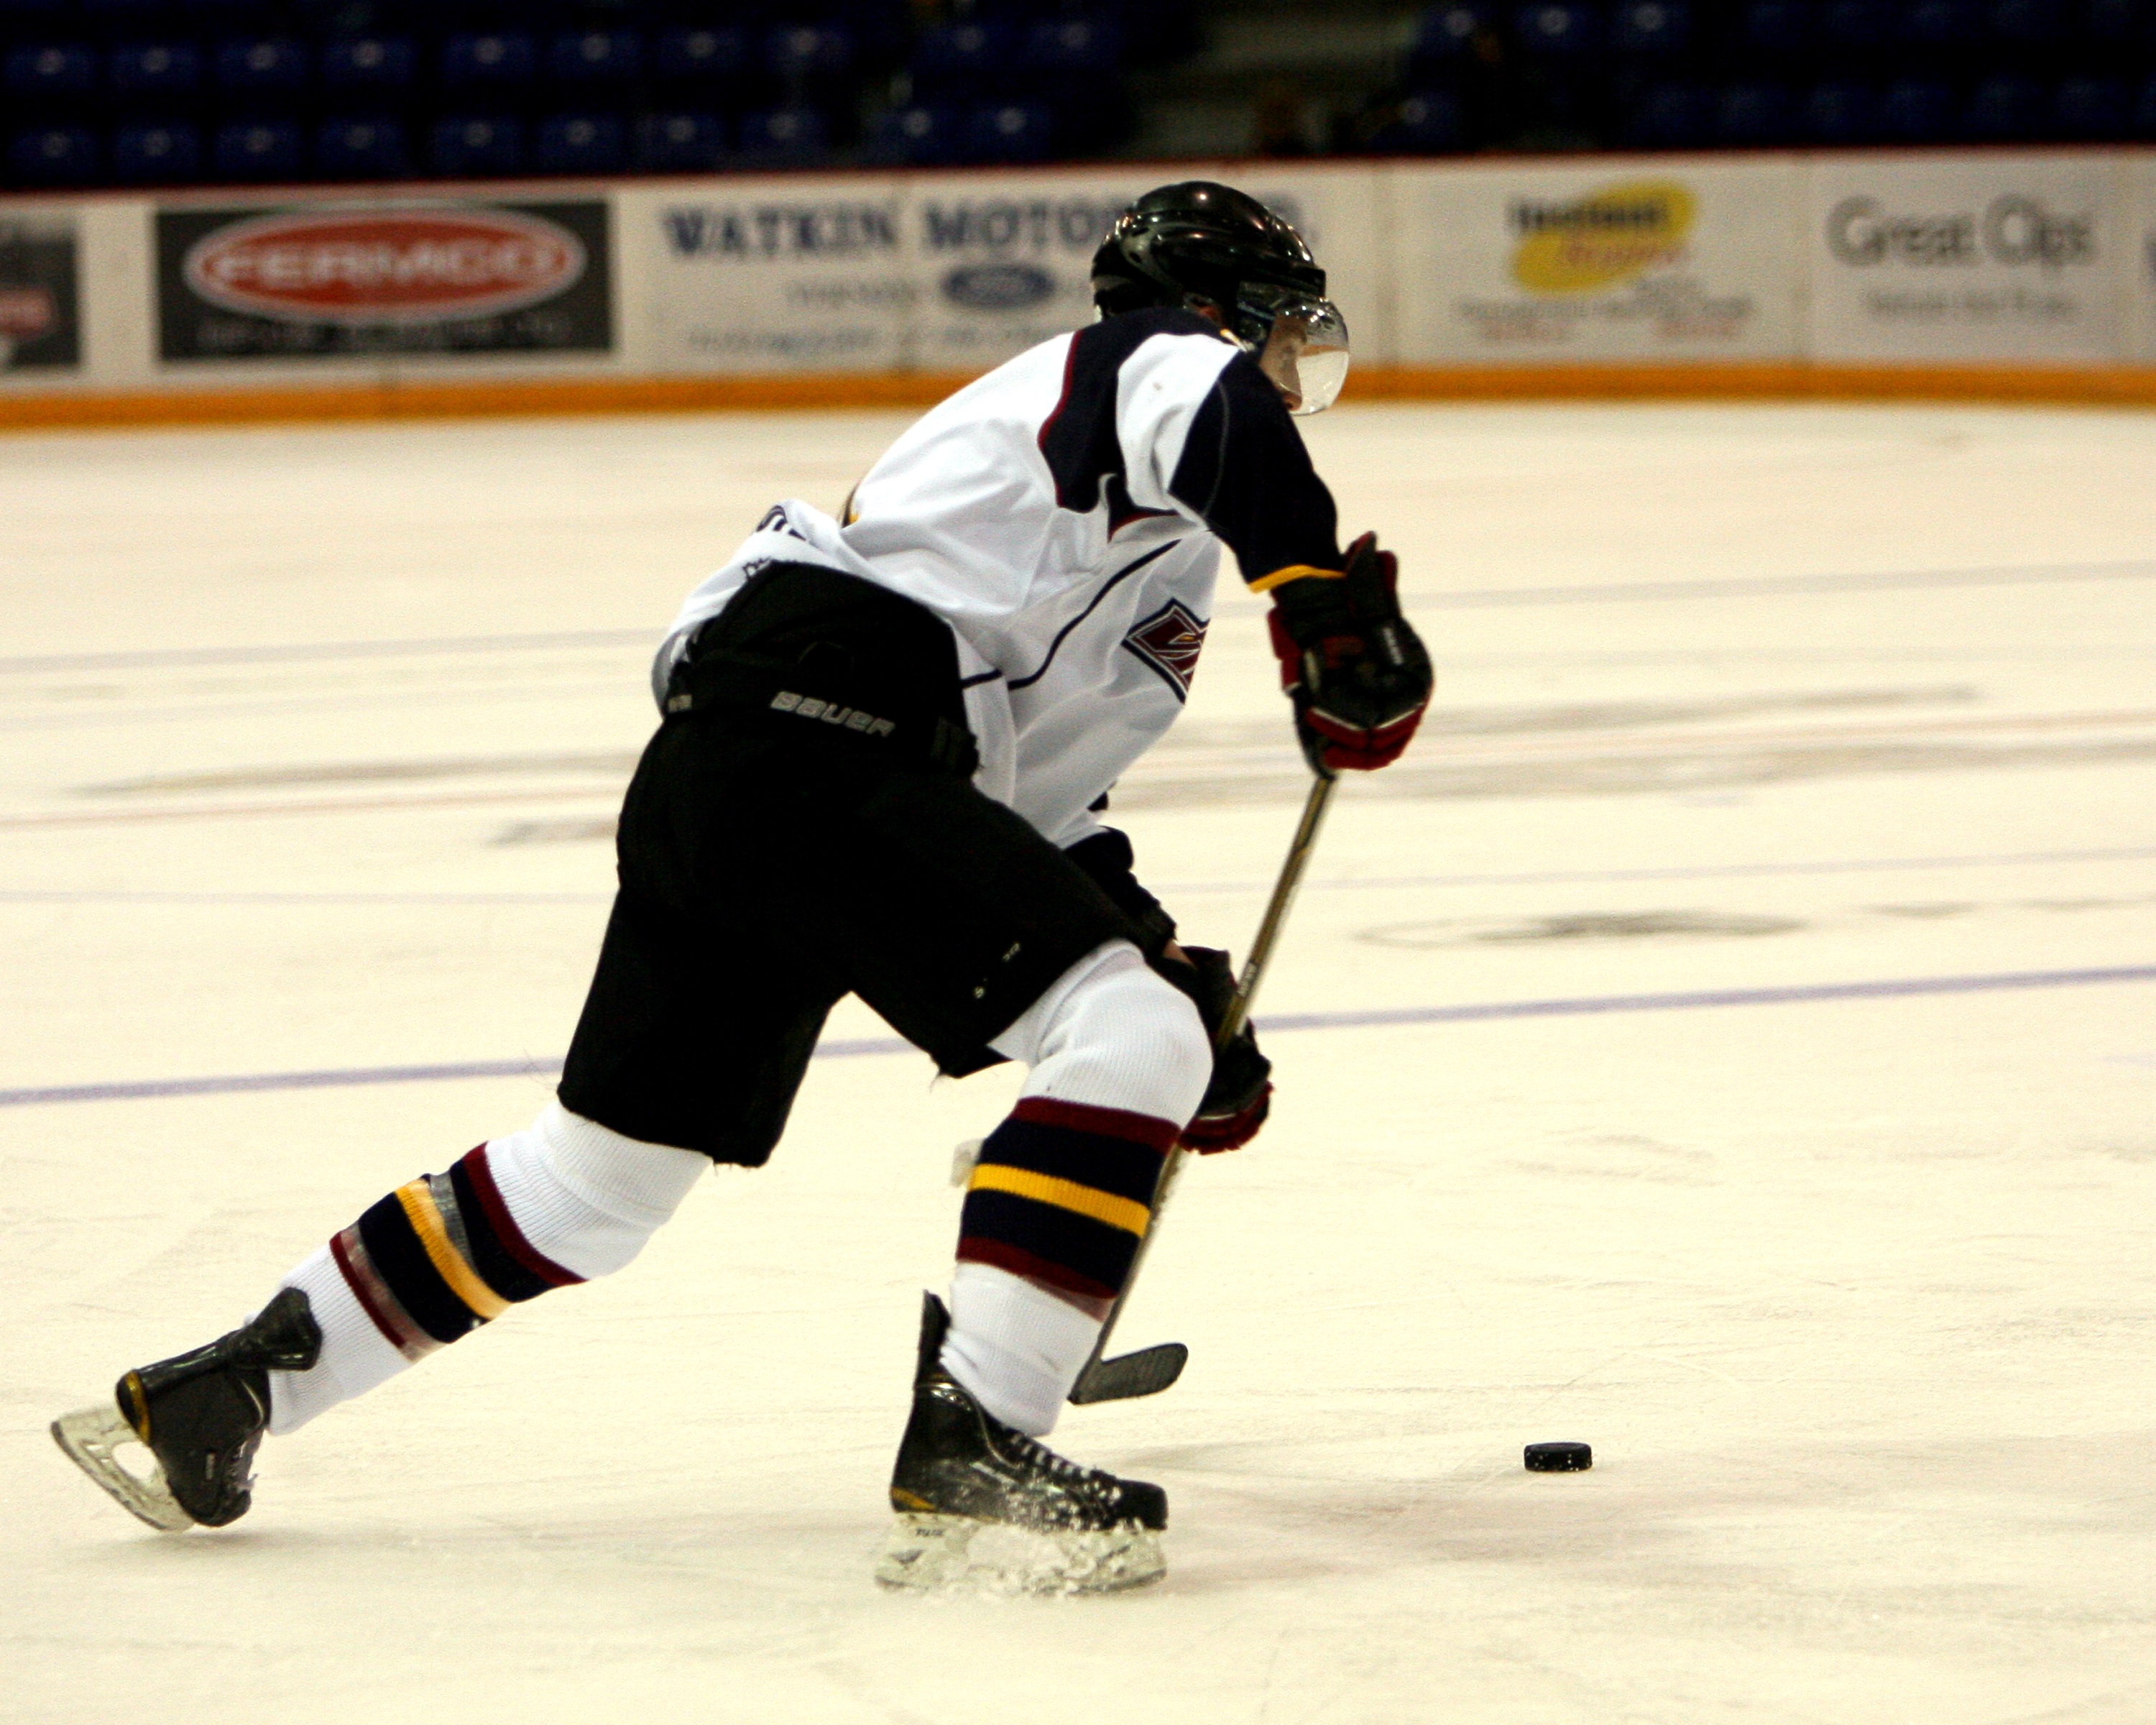
sport, game, skate, ice, goal, player, ice hockey, hockey, sports, canadian, stick, ball game, team sport, hockey puck, roller in line hockey, stick and ball games, college ice hockey, ice hockey position, defenseman